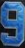
Number: 9